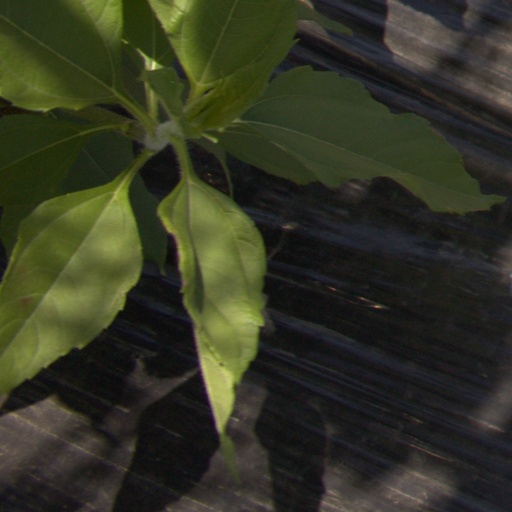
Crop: Jerusalem artichoke